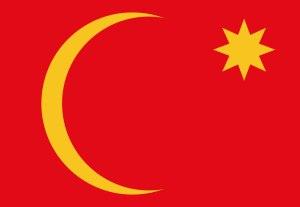
L'Émirat de Haïl, ou « émirat du Djebel Chammar », est un émirat fondé en 1835 et dominé par le clan Al Rachid jusqu'à son annexion le 2 novembre 1921 par Ibn Séoud, sultan du Nejd, dans le processus qui aboutit en 1932 à la création du royaume d'Arabie saoudite.